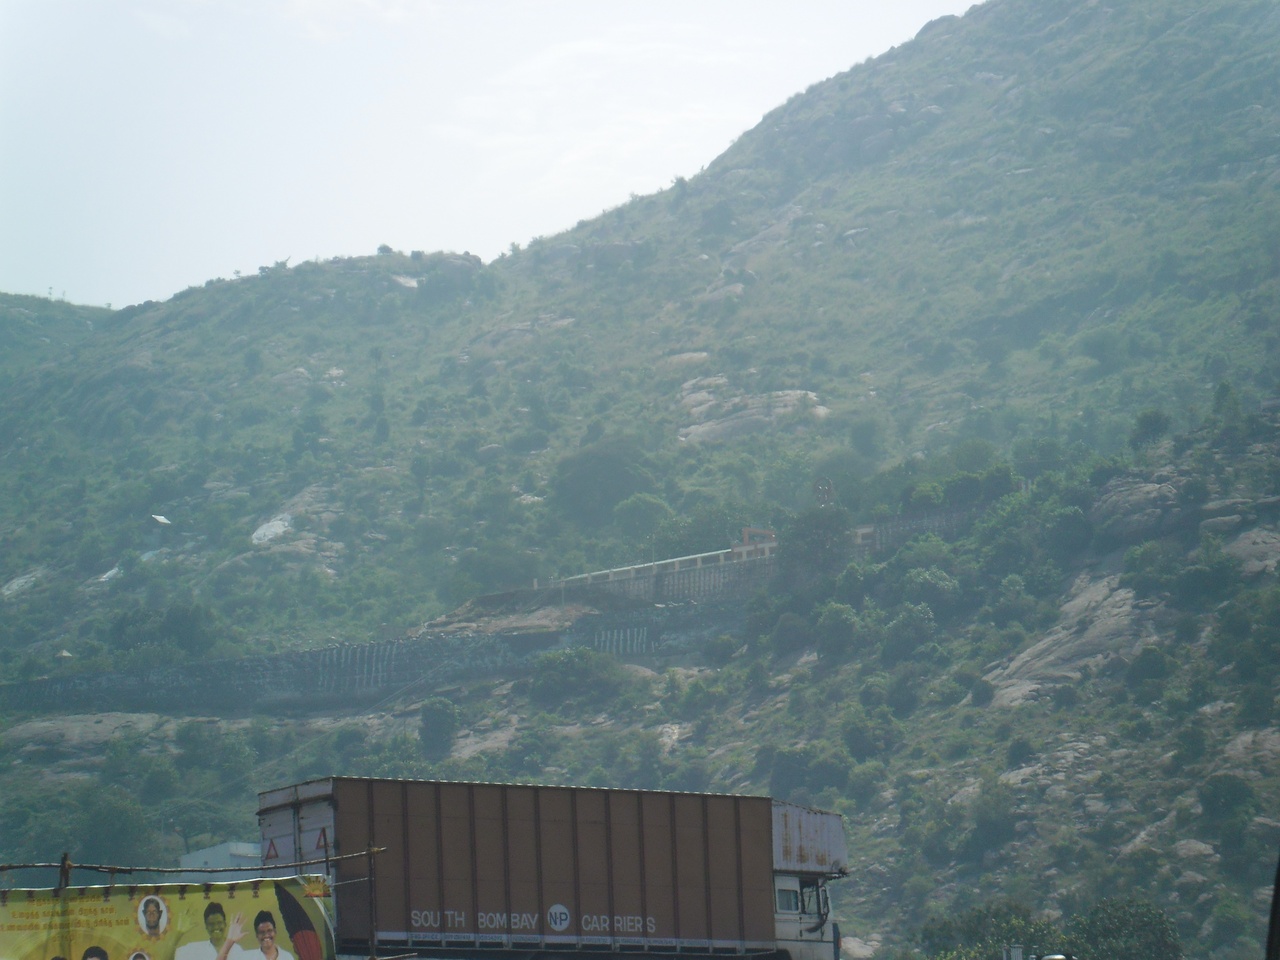
Oothukkaattu malai in Salem